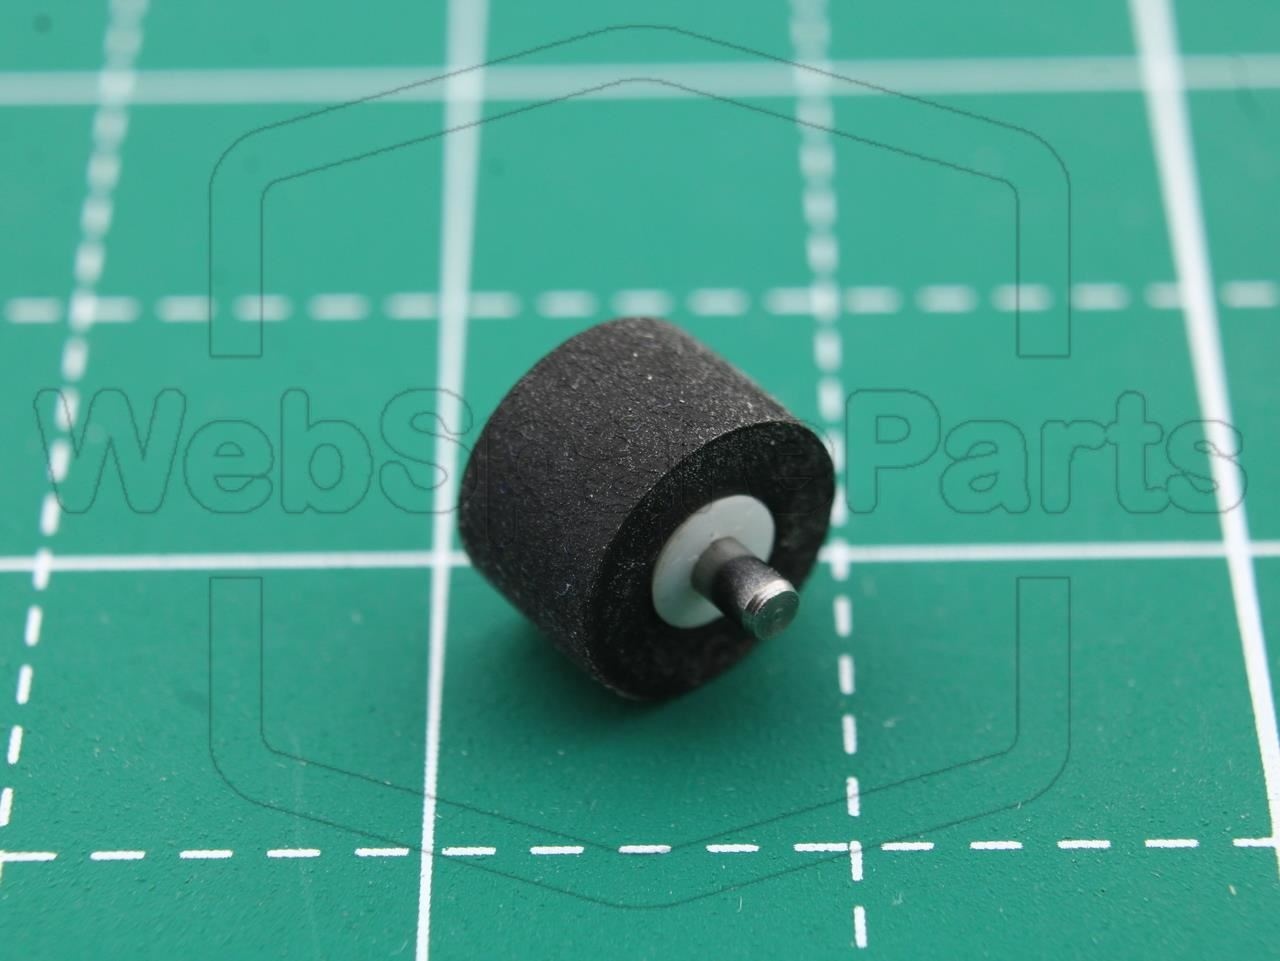
Rullo di pressione (pinch roller) per registratore cassette Philips D7030
Contenuto: 1 Rullo di pressione (pinch roller). Questo prodotto non è un ricambio originale. Condizione: Nuovo.
Brand: WebSpareParts.it
Category: Electronics > Audio > Audio Players & Recorders > Reel-to-Reel Tape Players & Recorders